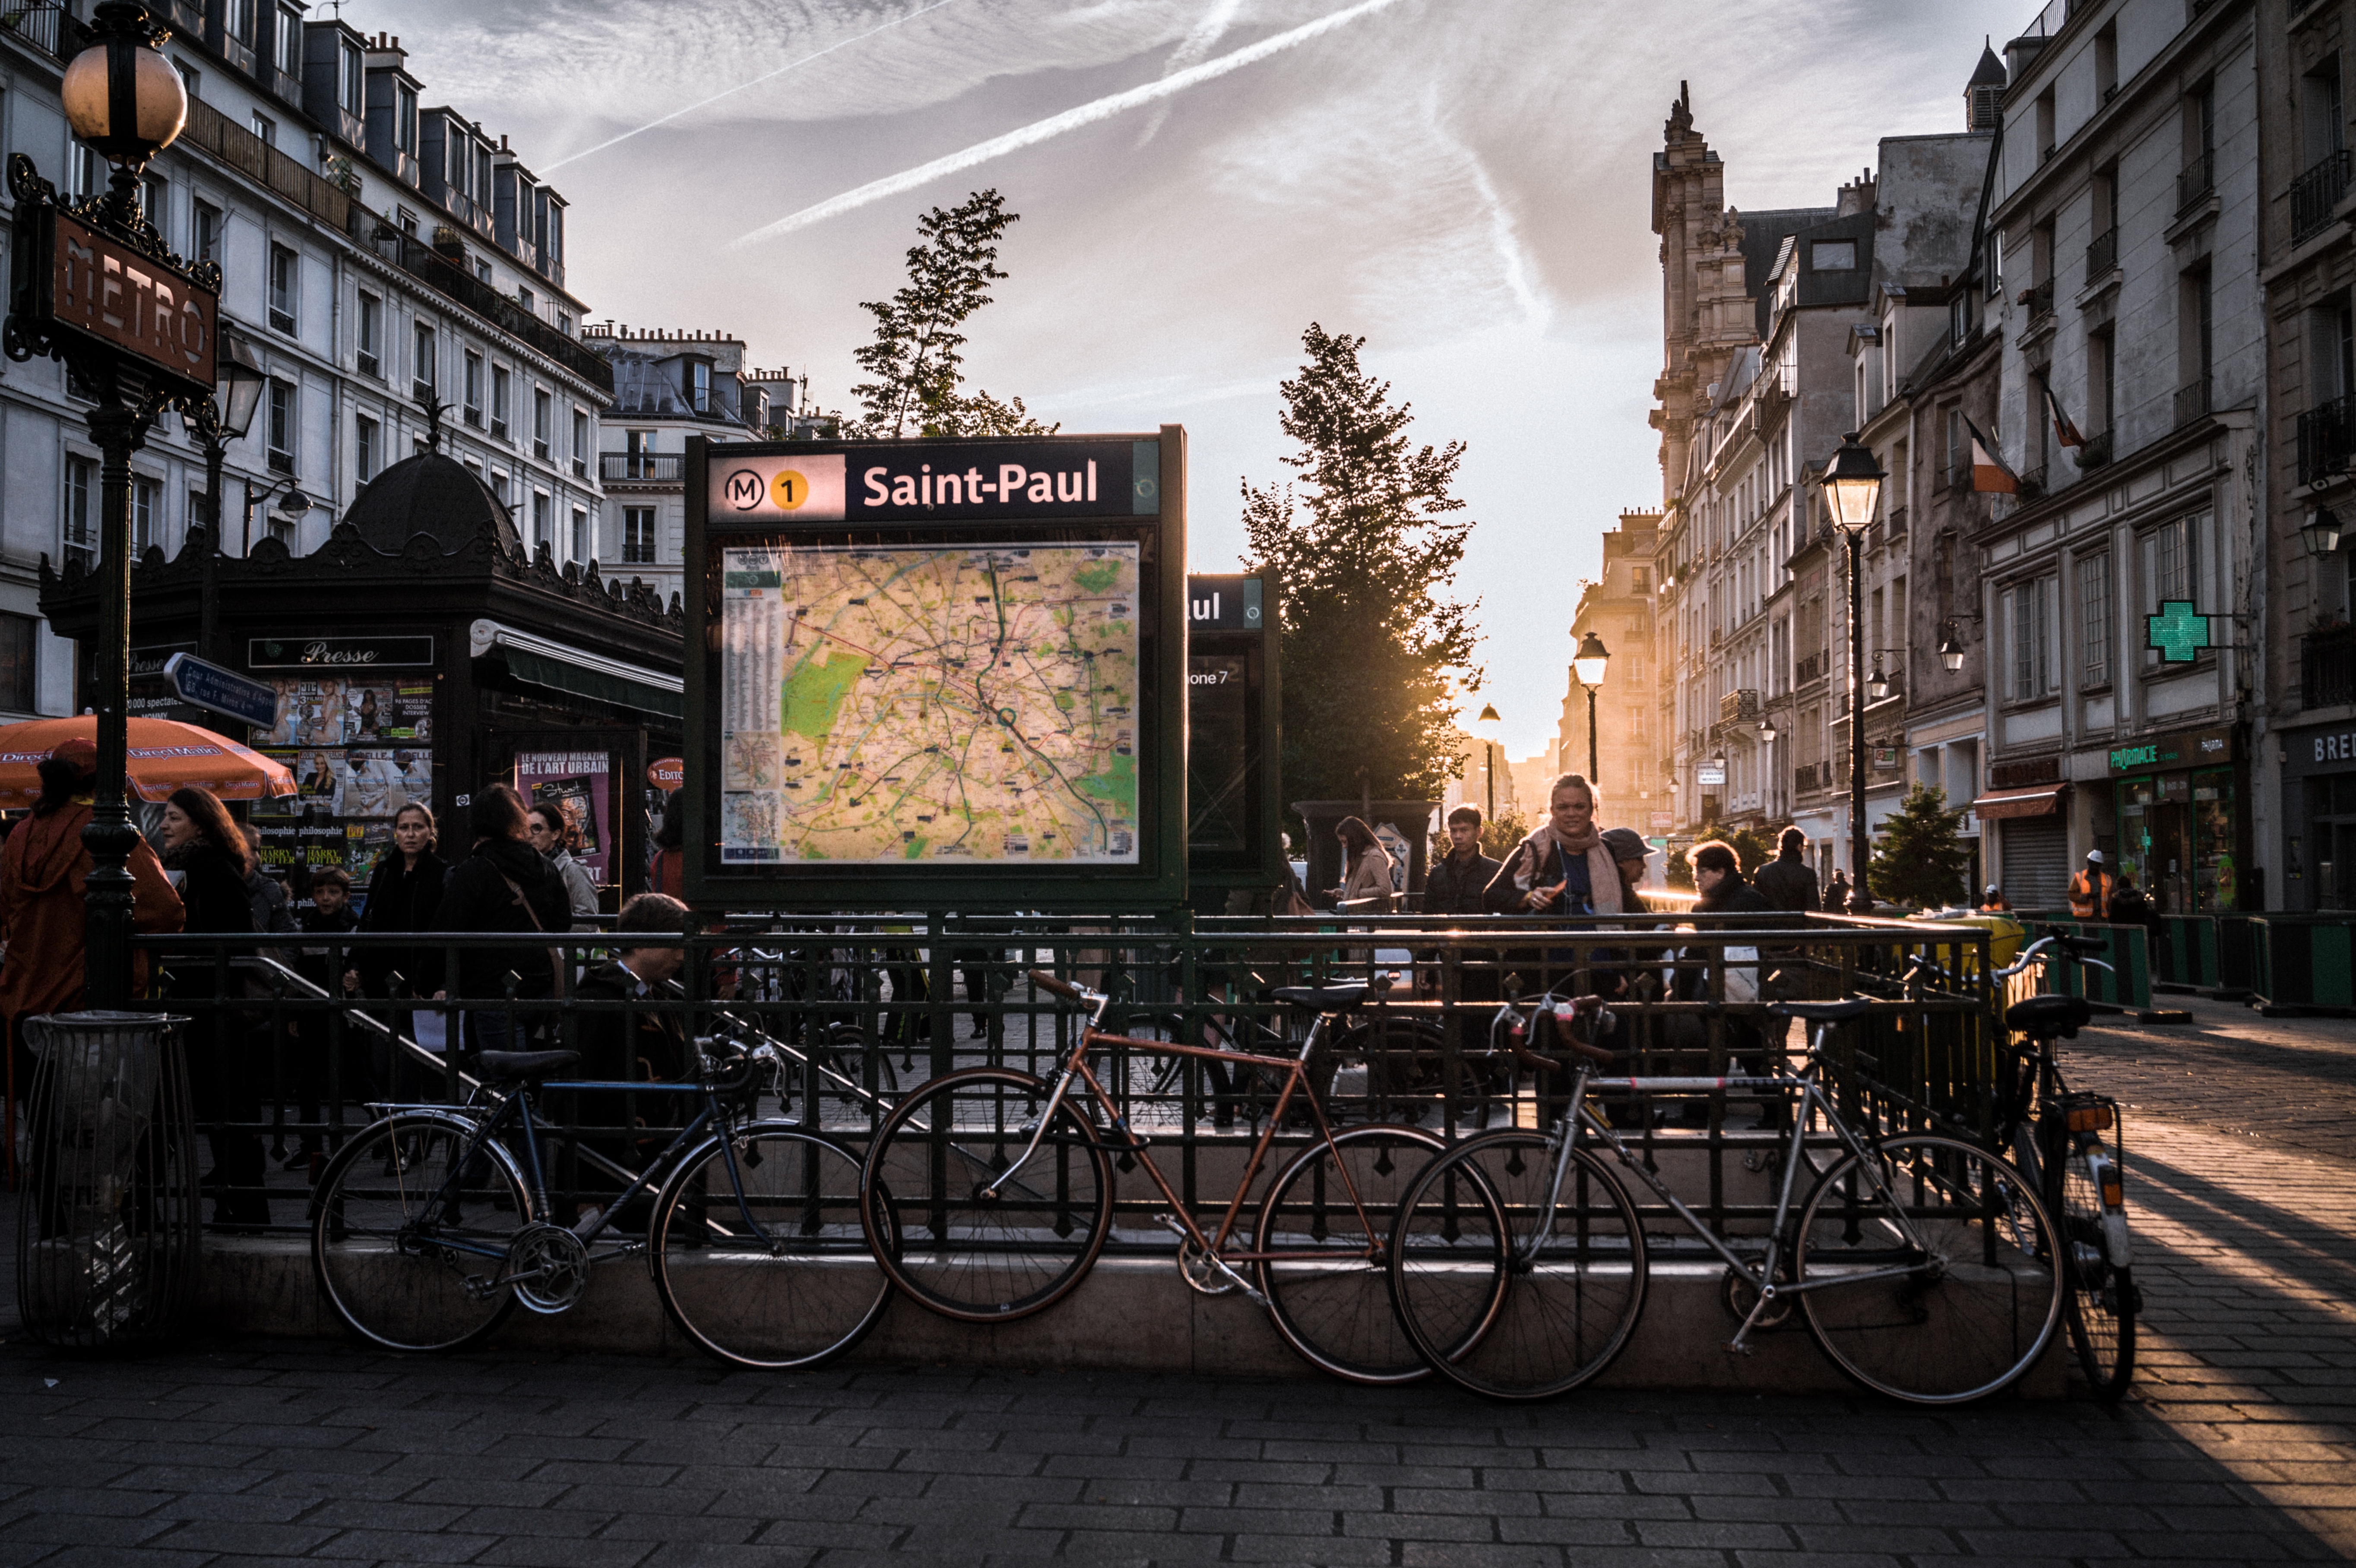
road, street, town, city, cityscape, transport, evening, vehicle, infrastructure, urban area, human settlement